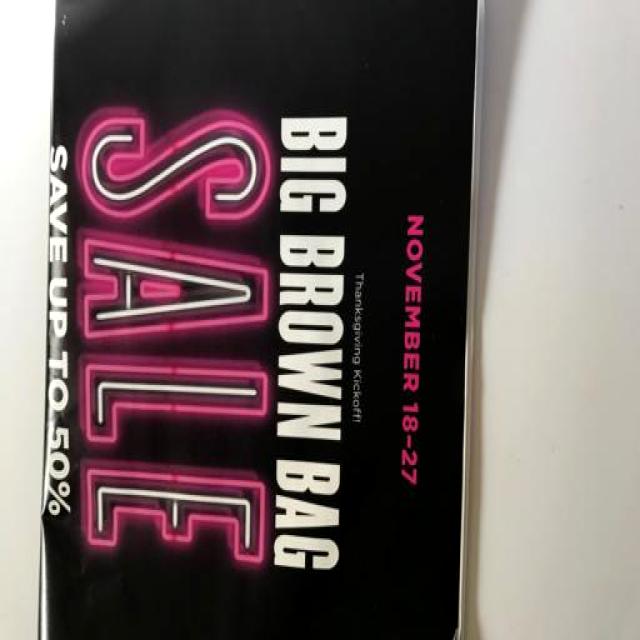
Label: Paper